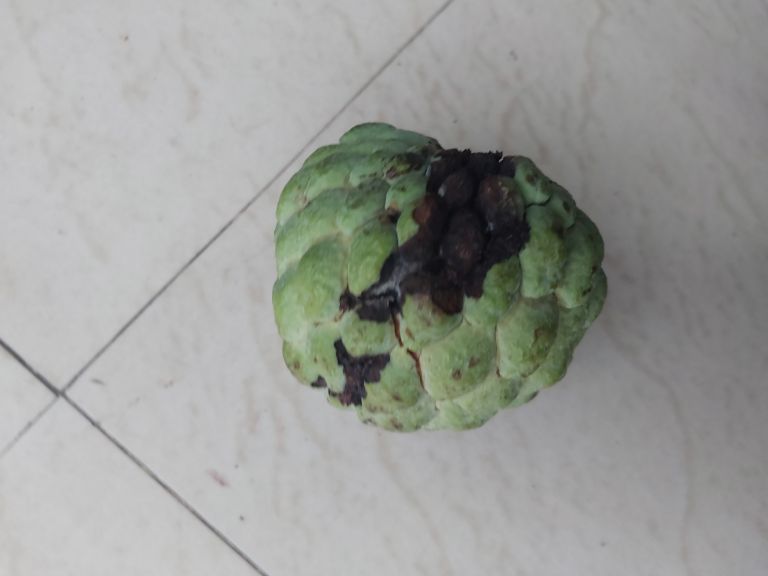
Disease label: Diplodia Rot